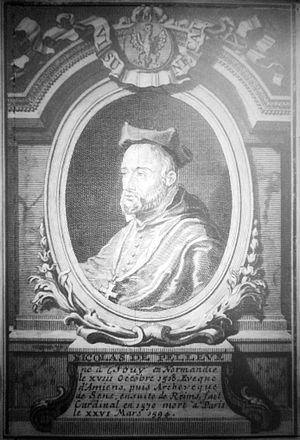
Nicolas de Pellevé.
Charles Nicolas de Pellevé est un cardinal français engagé dans la lutte contre le protestantisme durant les guerres de religion.